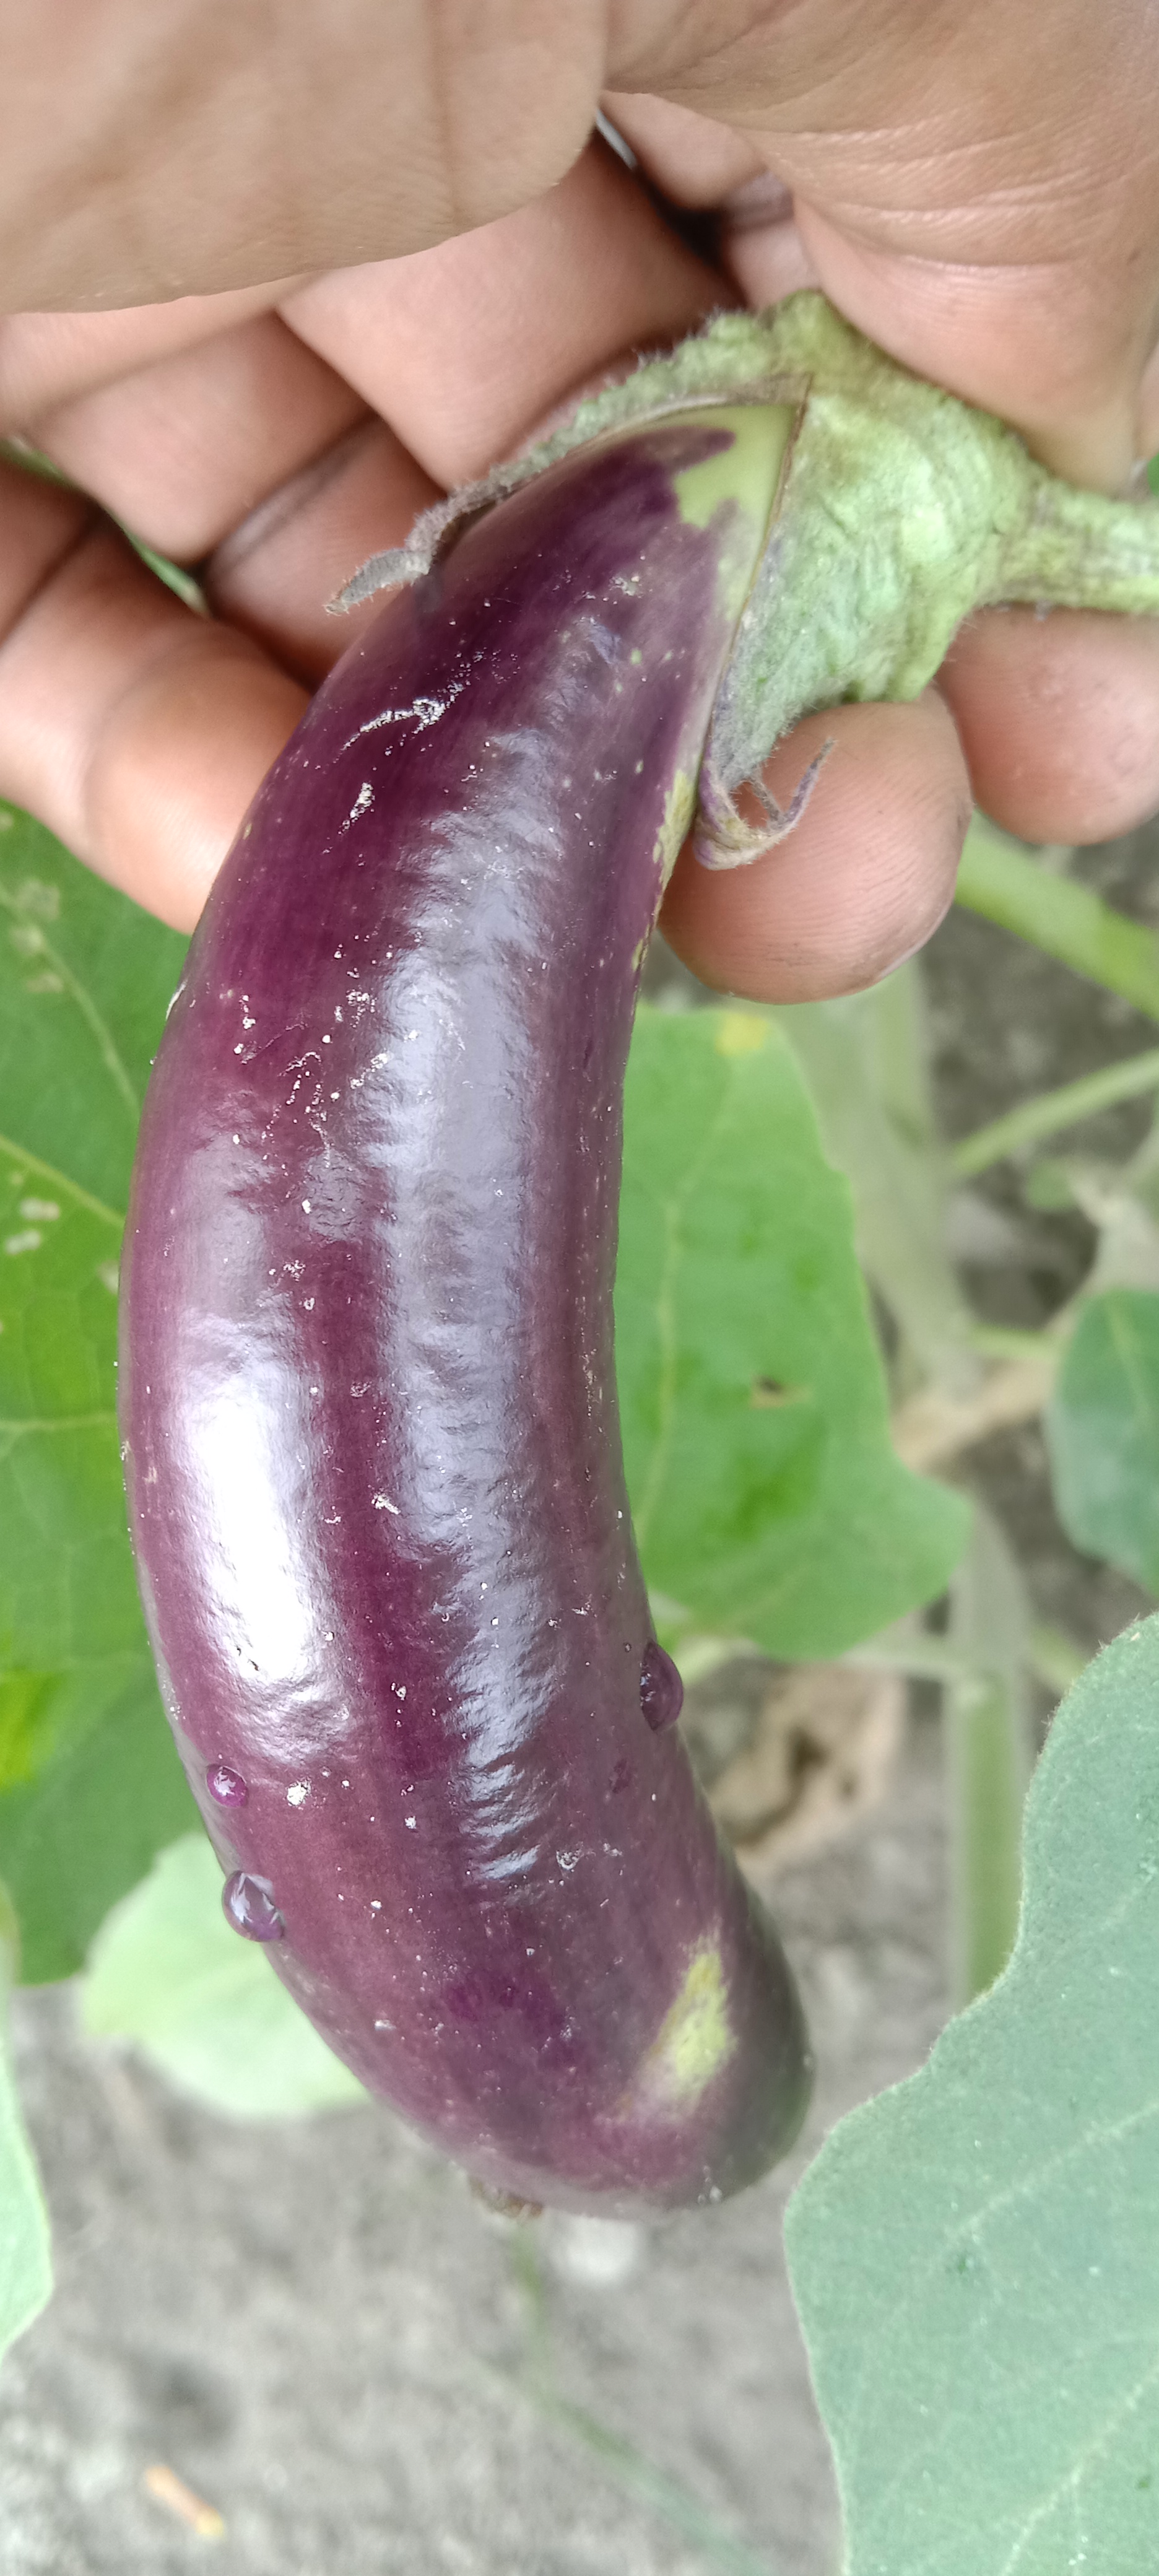
Label: Healty Brinjal